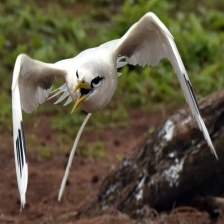
Species: WHITE TAILED TROPIC
Scientific name: PHAETHON LEPTURUS